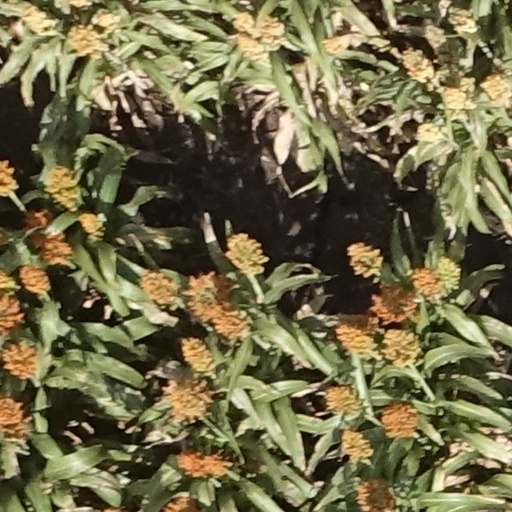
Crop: sorghum